History of Lisbon

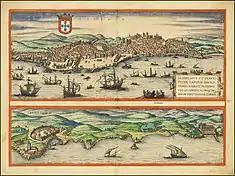
Lisbon from Georg Braun and Frans Hogenberg's atlas "Civitates orbis terrarum", 1572

As the islands of Madeira and the Azores were colonised, the Crown encouraged production of commercial products for export to Lisbon, primarily cane sugar and wine, which soon appeared in the markets of the capital. In the recently discovered land of Guinea, cheap products like metal pots and cloth distributed from Lisbon-controlled depots were exchanged for gold, ivory and slaves. The natives of the region relocated their economic activities closer to the coast for this European trade, but their settlements were left unmolested because such campaigns of conquest were deemed too costly. Sham weddings between officials of the trading posts and the daughters of local chieftains were made to facilitate commerce, albeit with an aim for profit, not colonisation. The result was a new impetus to trade in Lisbon: wheat was shipped from Ceuta, as well as musk, indigo, other clothing dyes, and cotton from Morocco. Significant amounts of gold were obtained from Guinea and the Gold Coast; other sources of this precious metal were sorely lacking in Europe of the late 15th century. Berber slaves from the Canaries and later, black Africans, were trafficked in the often brutal slave trade.